List of mammals of China

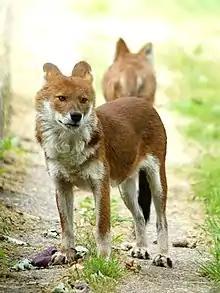
Dhole

Carnivorans include over 260 species, the majority of which primarily eat meat. They have a characteristic skull shape and dentition.